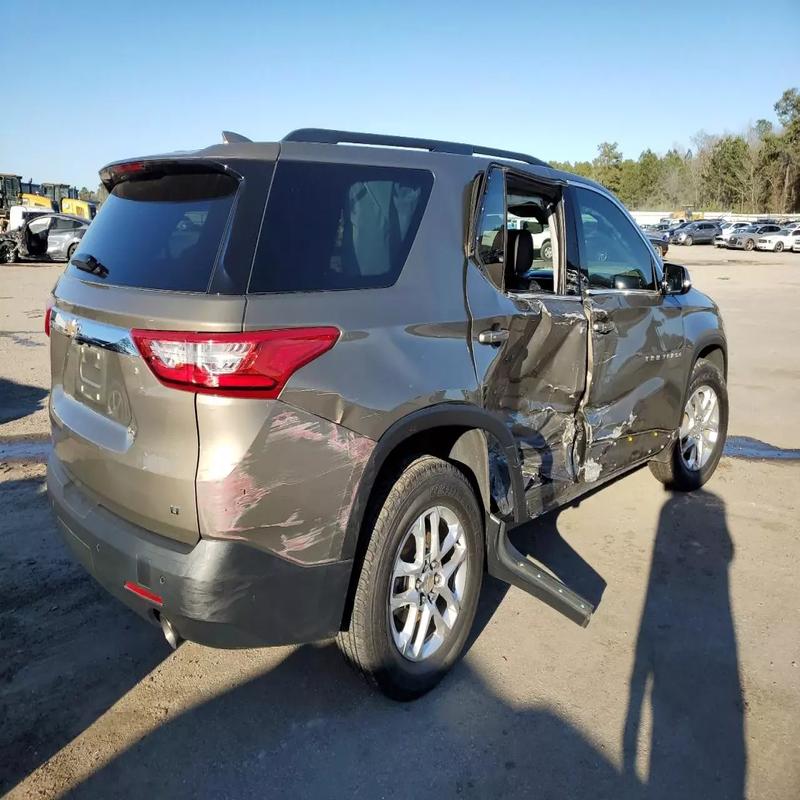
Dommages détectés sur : porte avant droite, porte arrière droite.
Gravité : majeur